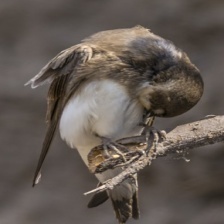
Species: SAND MARTIN
Scientific name: RIPARIA RIPARIA